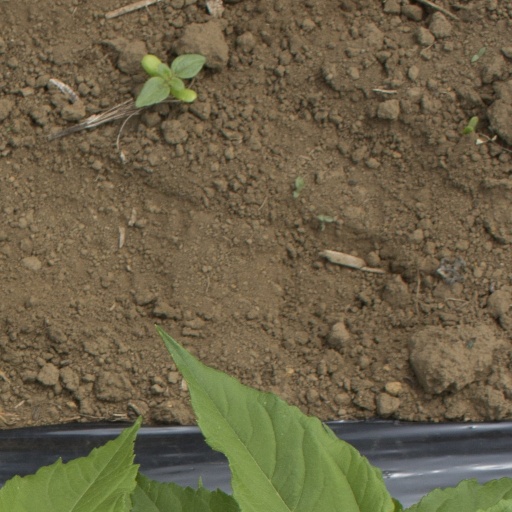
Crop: Jerusalem artichoke